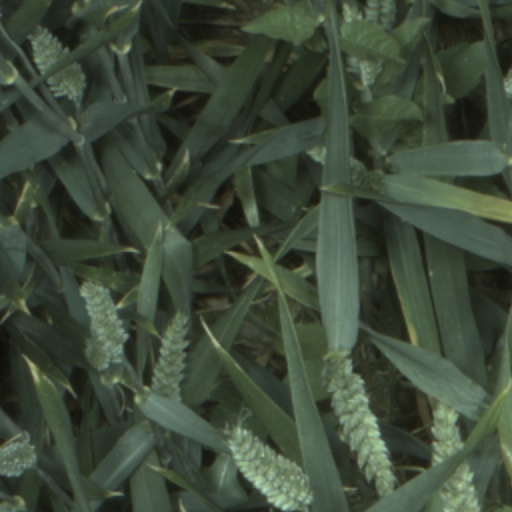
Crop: wheat